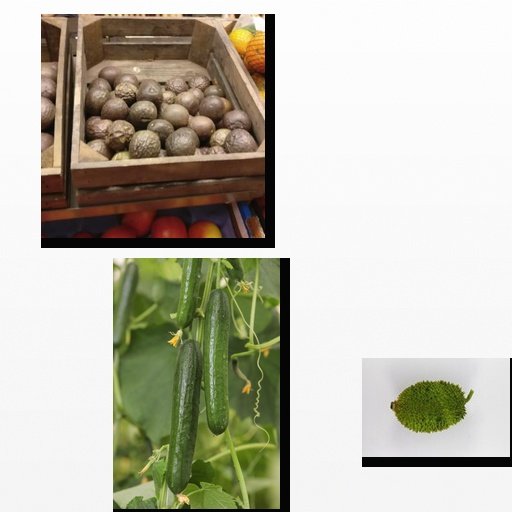
Food items: passion_fruit, cucumber, spiny_gourd